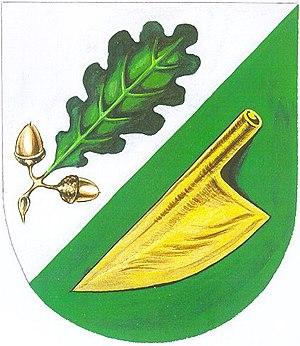
Eichfeld est une ancienne commune autrichienne du district de Südoststeiermark en Styrie qui a été rattachée à la ville de Mureck le 1ᵉʳ janvier 2015.